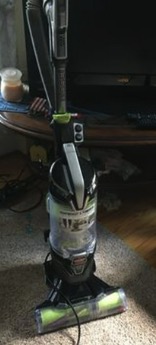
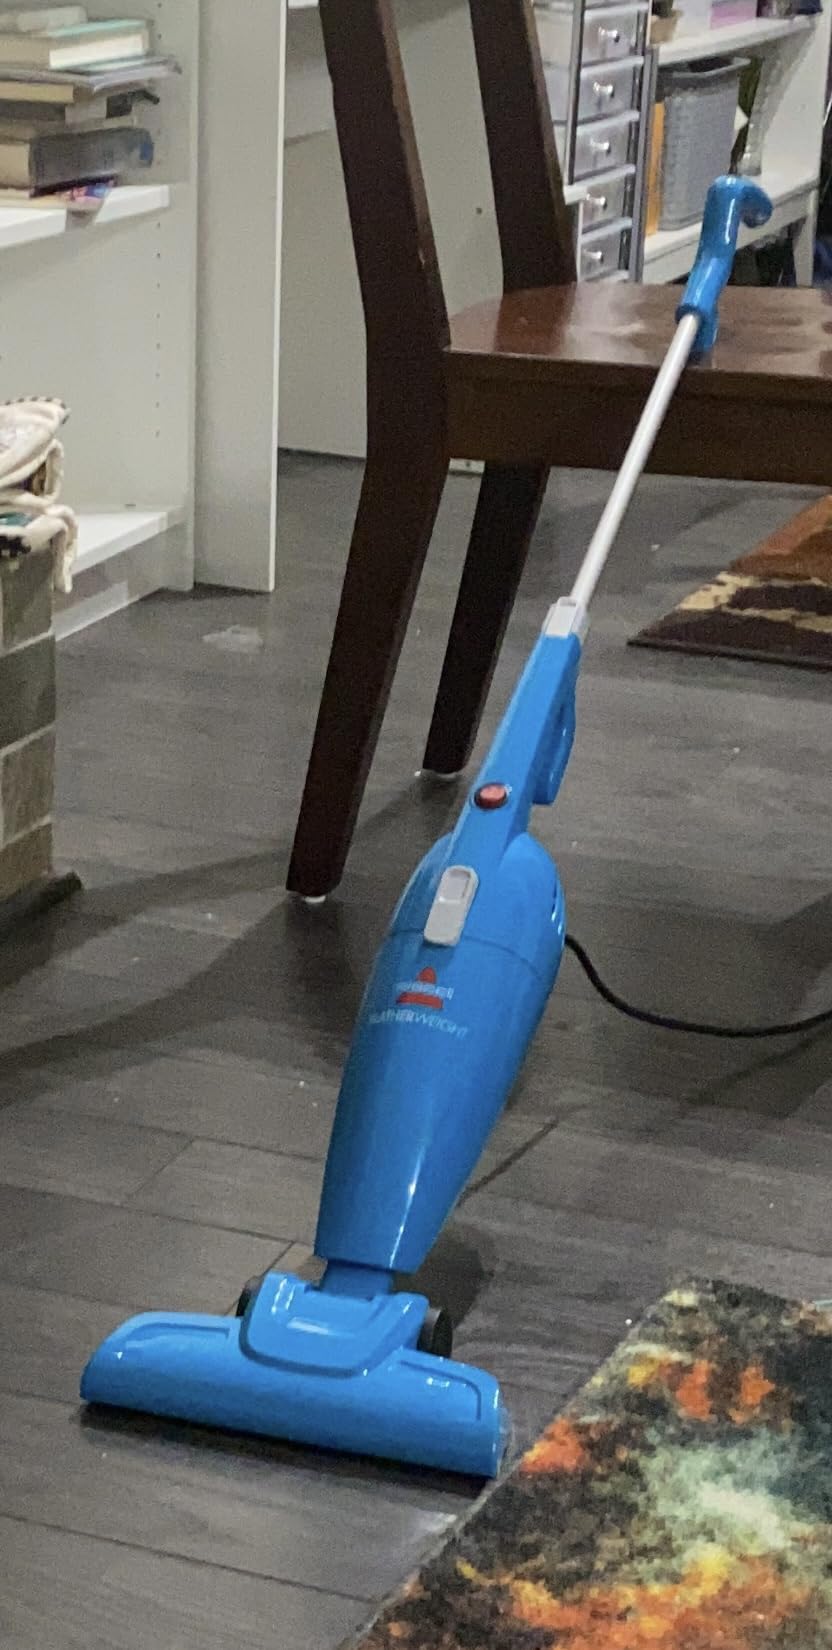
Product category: items_vacuum
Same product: no